Abid Aziz Sheikh

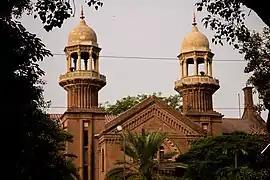
Lahore High Court

Abid Aziz Sheikh (born 26 April 1967) has been Justice of the Lahore High Court since 12 April 2013.